Exaireta spinigera

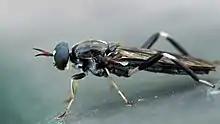
Garden soldier fly, "Exaireta spinigera"

"Exaireta spinigera" has been described by many sources as having an elongated abdomen with four yellow-tipped spikes that protrude from the scutellum, found near the thorax. It is black with violet undertones and shaded wings. The abdomen is also characterized by a metallic shine like other members of the Stratiomyidae family. "Exaireta spinigera" also sports typical Stratiomyidae antennae which are composed of three distinctive segments.